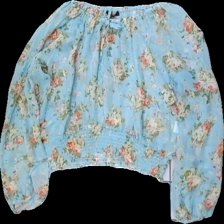
View: front
Type: Blouse
Category: Ladies
Brand: Not in the list
Brand text on label: qed london
Colors: Turquoise, Green, Beige, Red, White
Material: 100% polyester
Pattern: Floral print
Cut: Tight
Size: M
Season: All
Price range: 50-100
Recommended usage: Reuse
Description: blommig blus med tight midja